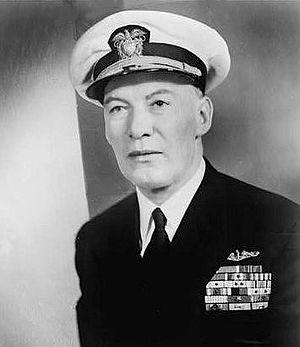
Roscoe Henry Hillenkoetter est un officier supérieur de la Marine américaine, l'US Navy. Il fut le premier directeur de la CIA.